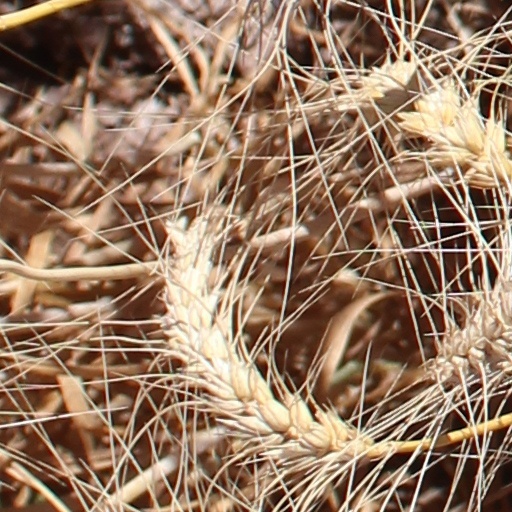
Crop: wheat